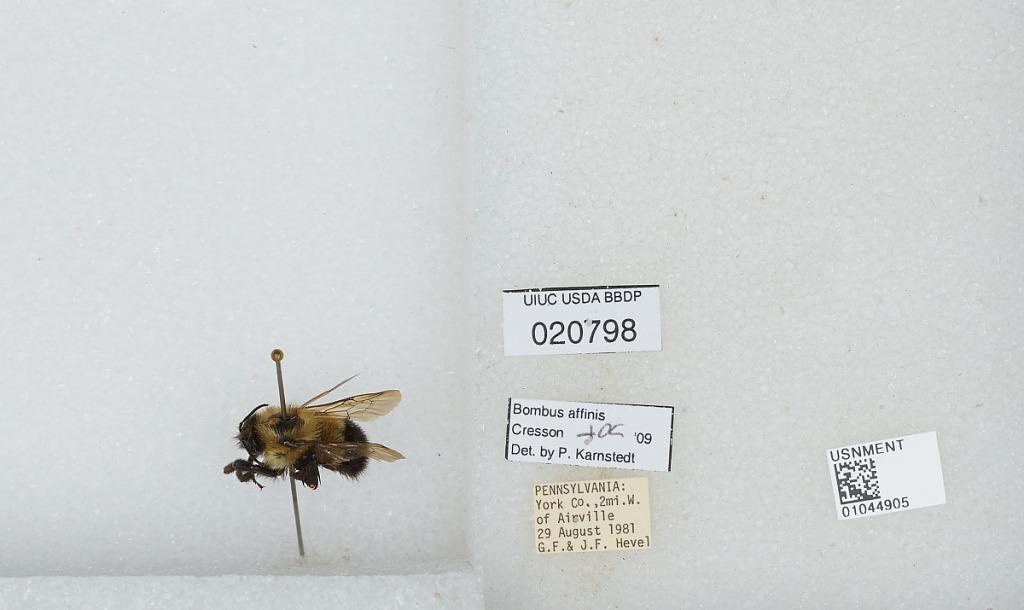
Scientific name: Bombus sp.
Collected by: G. Hevel & J. Hevel
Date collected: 1981-8-29
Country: United States
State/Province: Pennsylvania
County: York
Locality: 2 miles west of Airville
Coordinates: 39.8358, -76.4442
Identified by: Karnstedt, P.